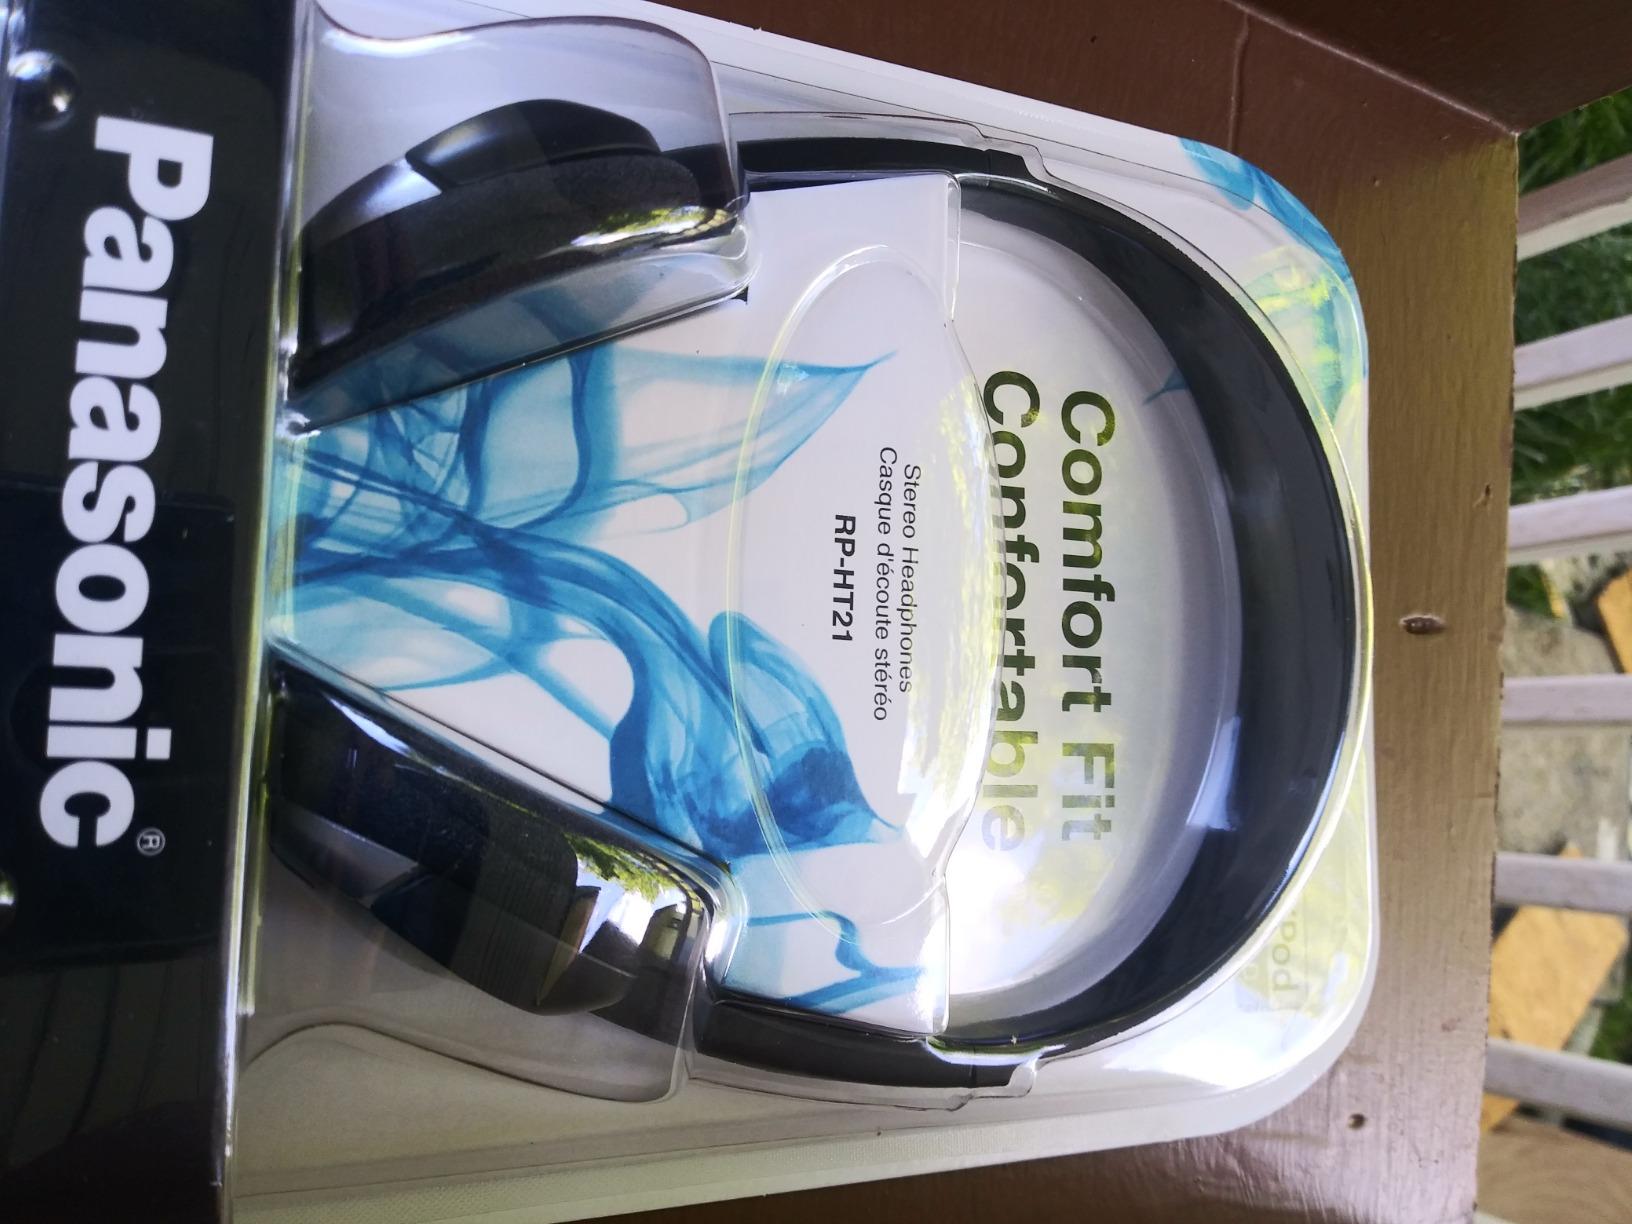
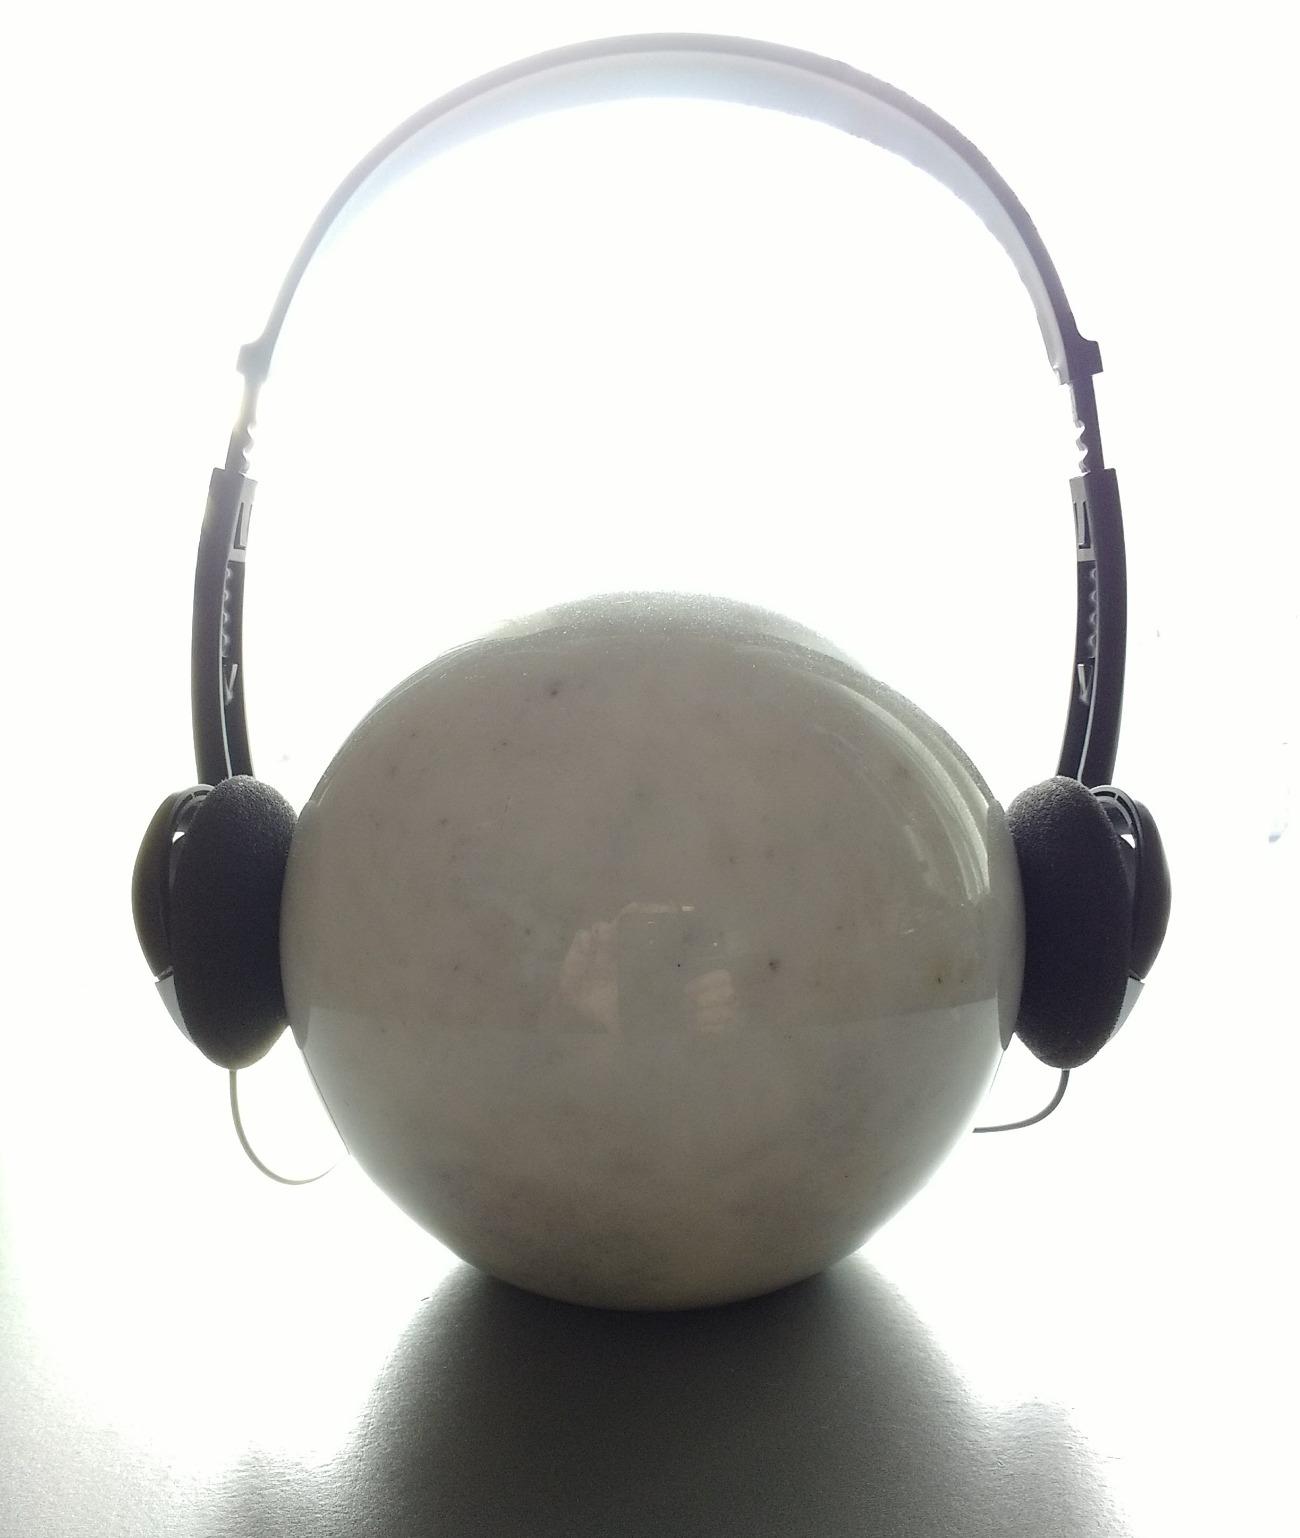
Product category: headphones
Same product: yes